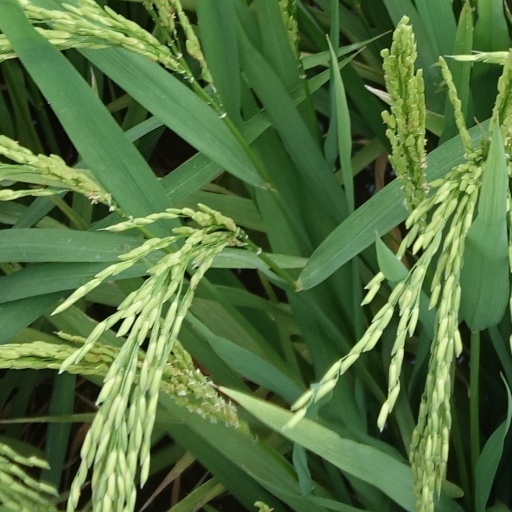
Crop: rice